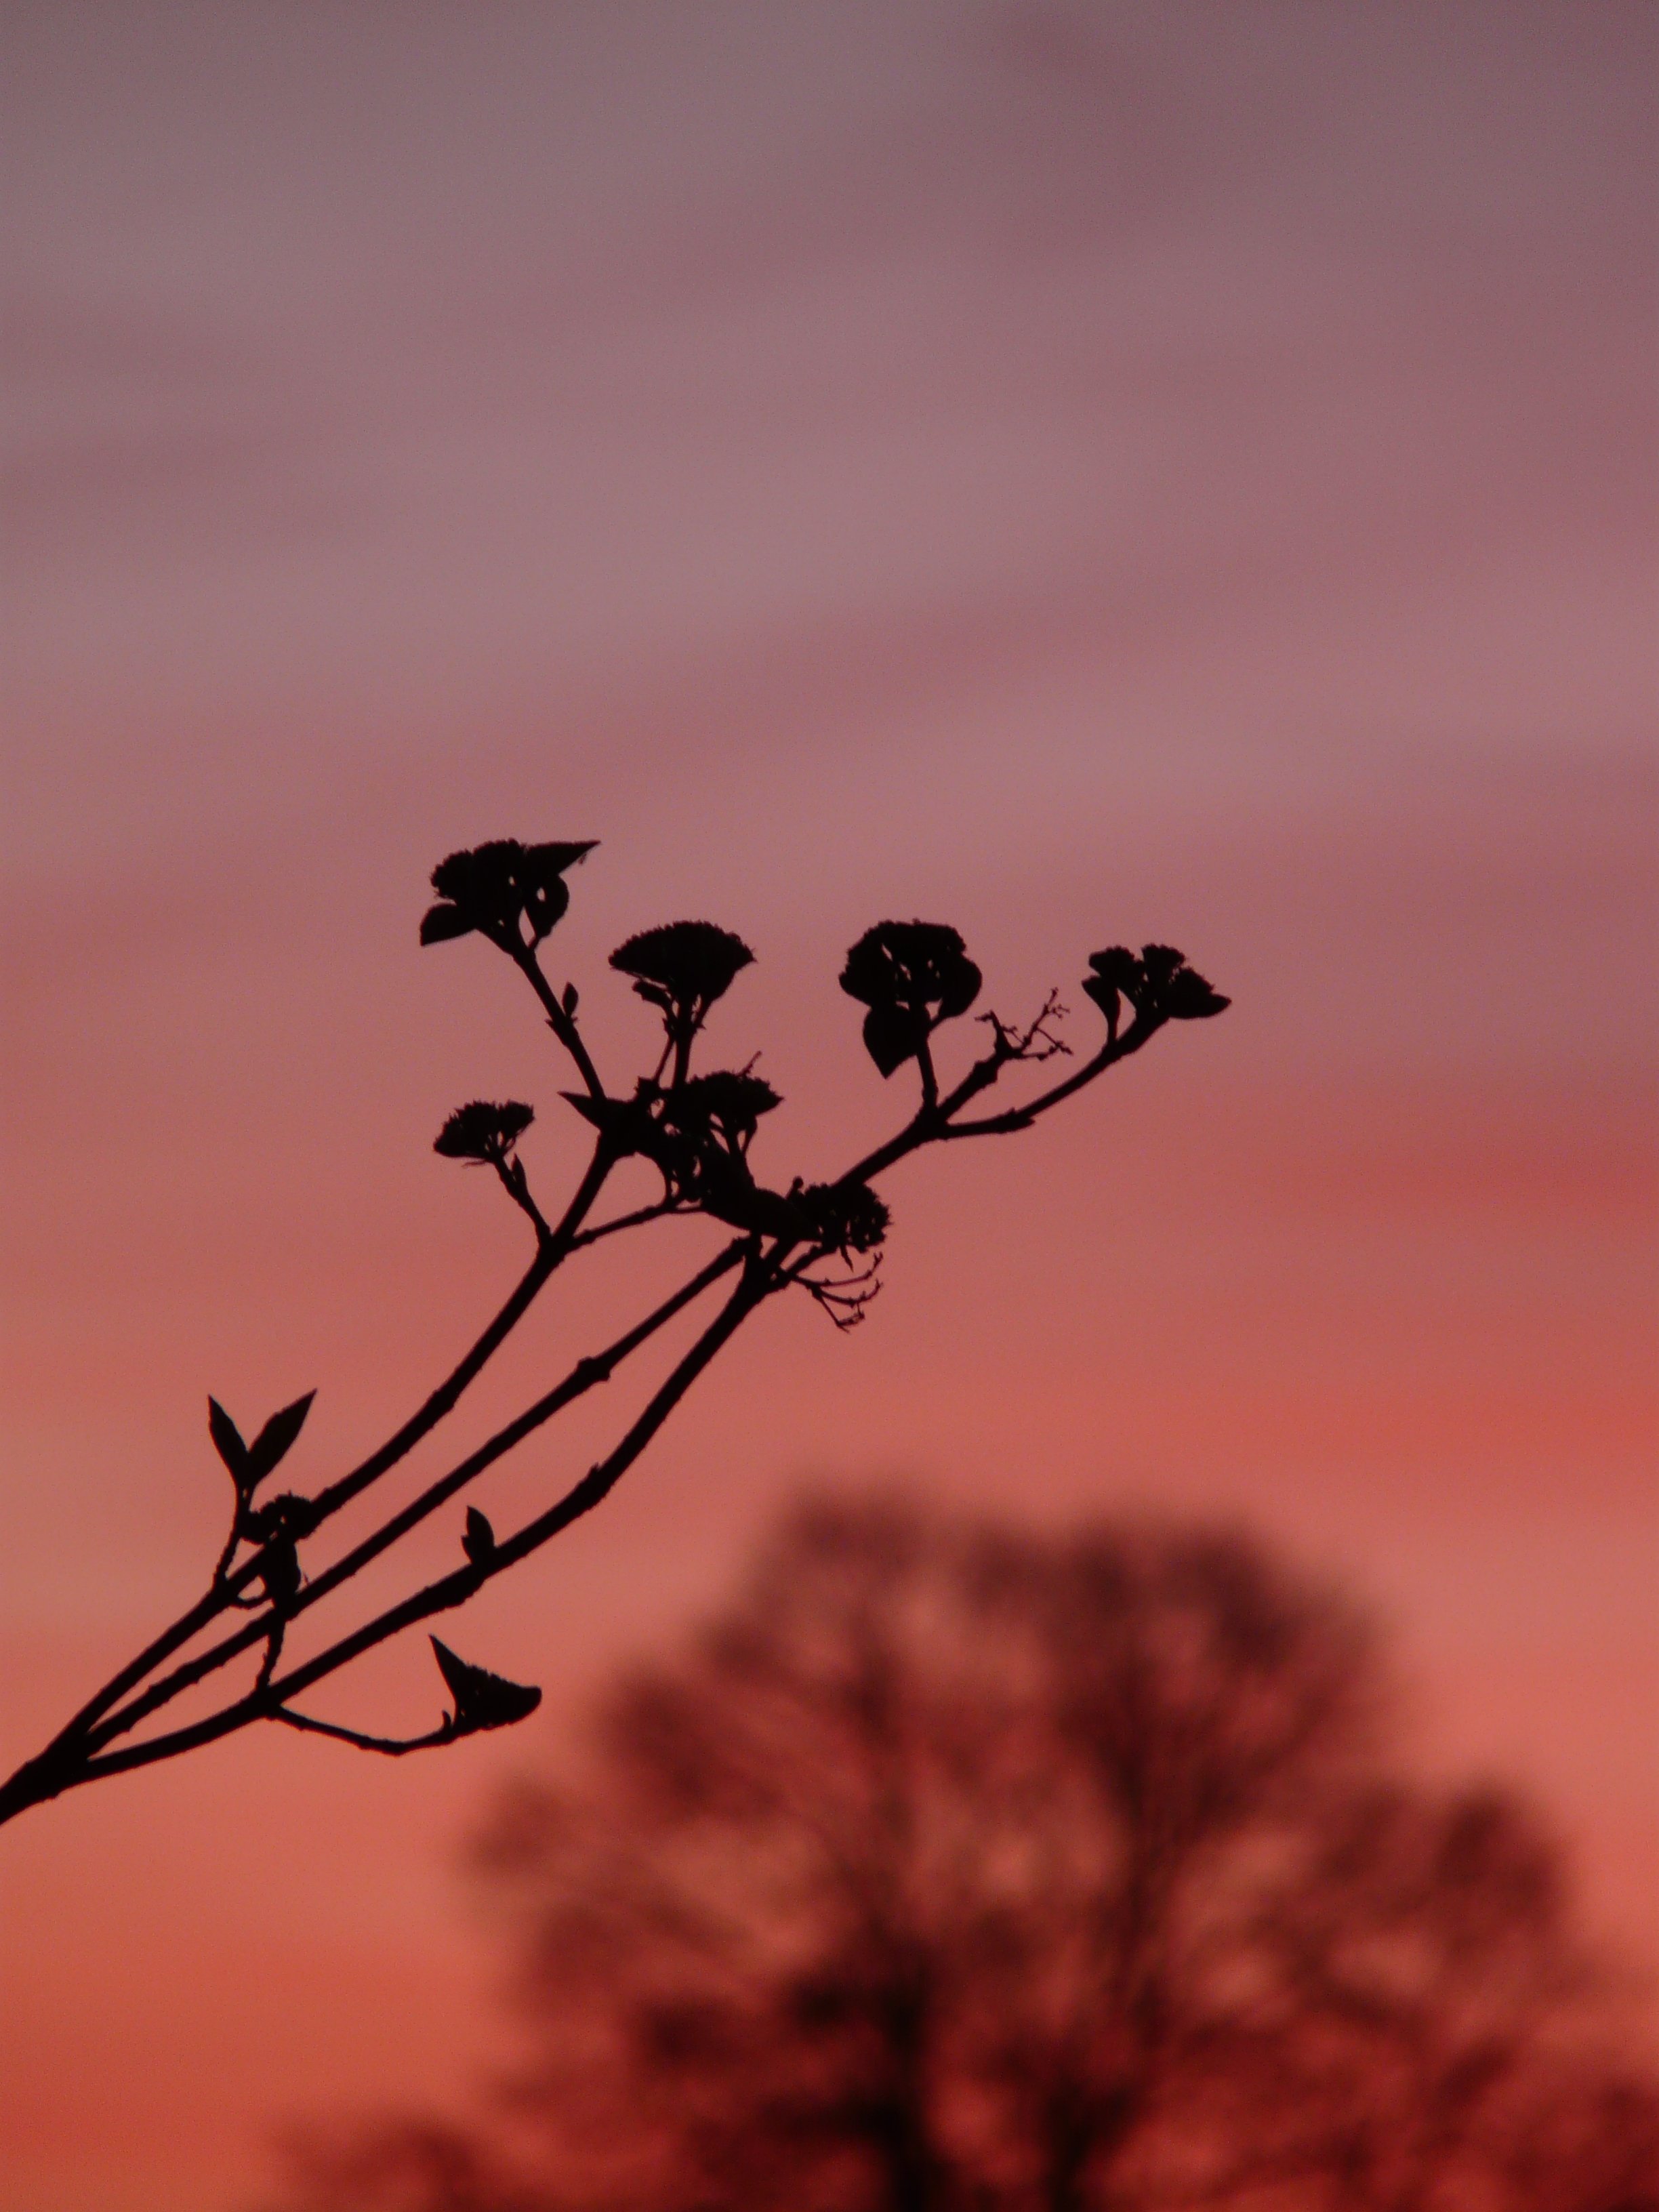
tree, nature, branch, silhouette, blossom, cloud, plant, sky, sunrise, sunset, morning, leaf, flower, petal, bloom, dawn, dusk, bush, love, red, macro, romance, close, pastel, abendstimmung, back light, macro photography, snow ball, musky herb greenhouse, tongue snowball